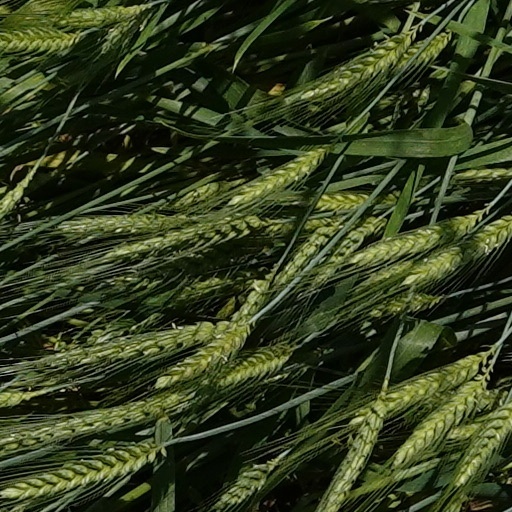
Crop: wheat